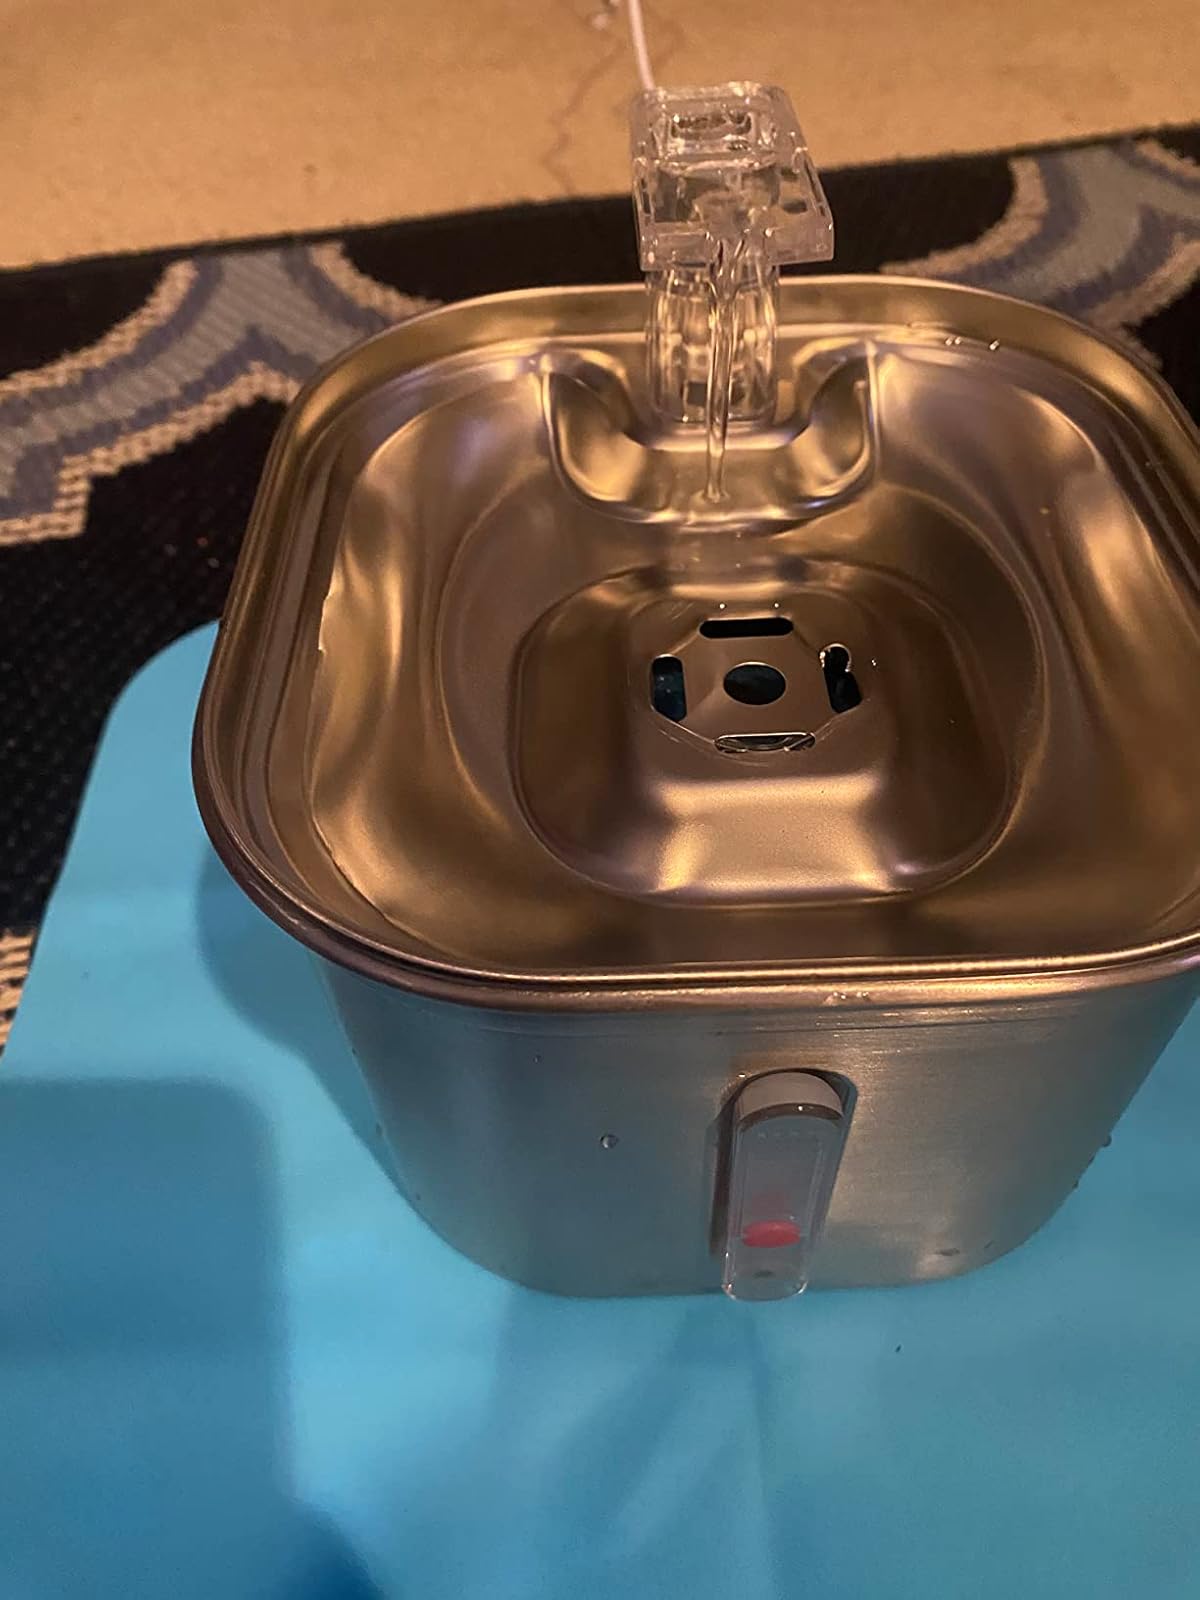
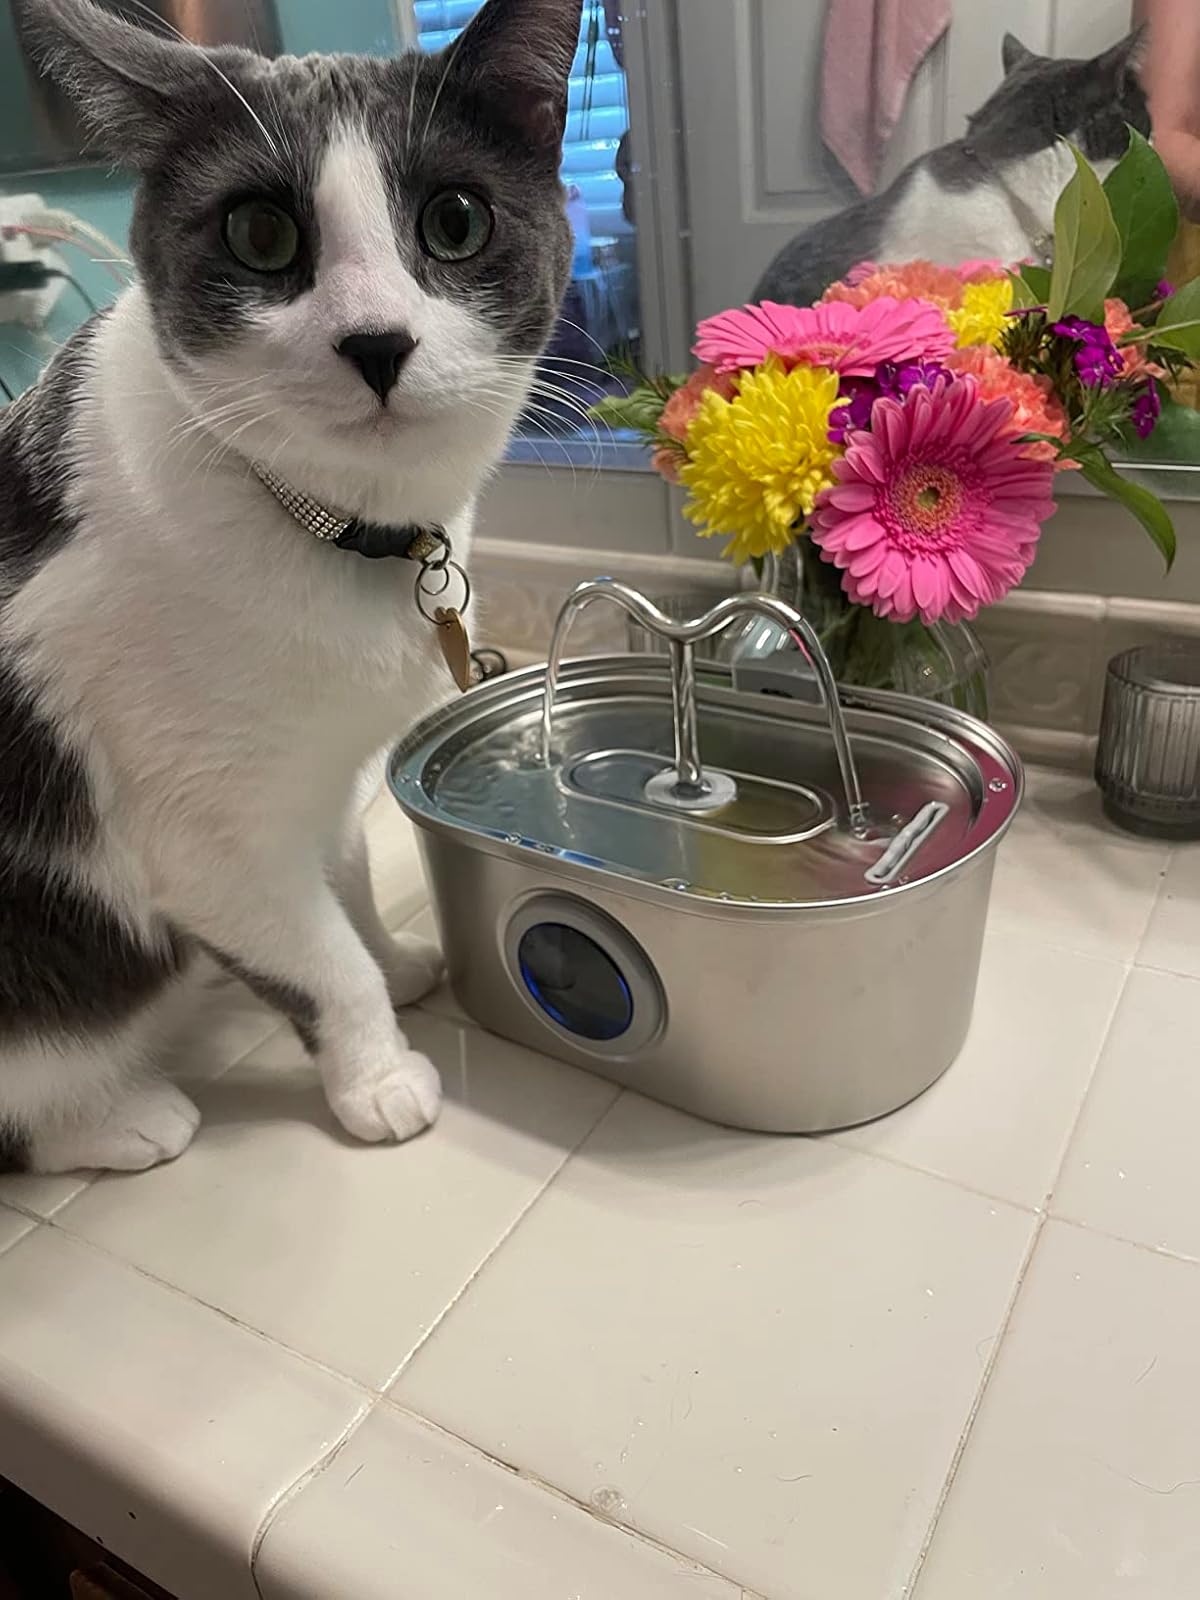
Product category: items_bowl
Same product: no